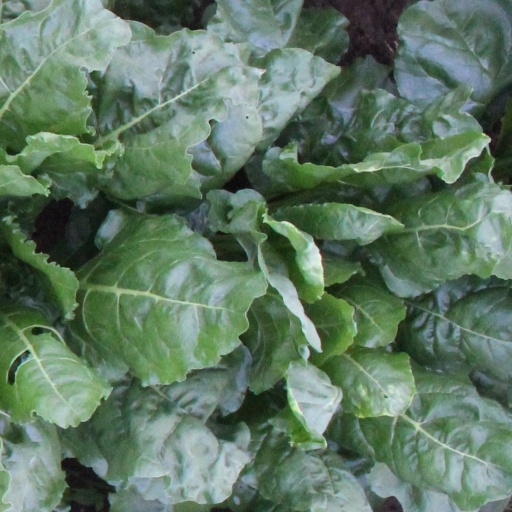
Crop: sugar beet